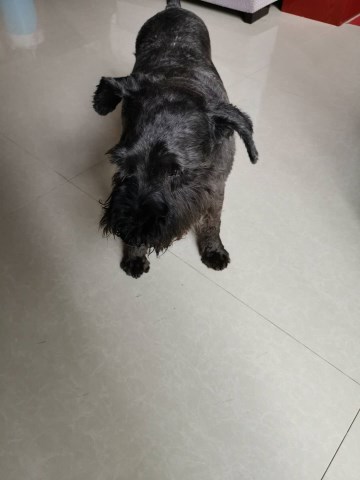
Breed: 2342-n000102-miniature_schnauzer